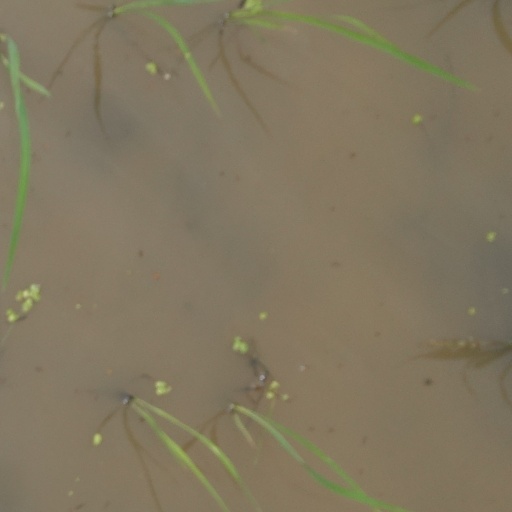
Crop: rice